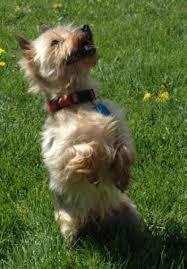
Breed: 231-n000081-silky_terrier